Hellespontine Sibyl

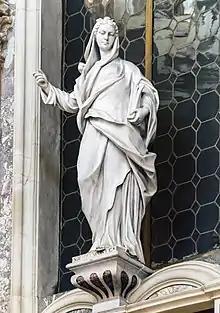
Statue in Scalzi, Venice

The Hellespontine Sibyl was the priestess presiding over the Apollonian oracle at Dardania. The Sibyl is sometimes referred to as the Trojan Sibyl. The word Sibyl comes (via Latin) from the Ancient Greek word "sibylla", meaning prophetess or oracle. The Hellespontine Sibyl was known, particularly in the late Roman Imperial period and the early Middle Ages, for a claim that she predicted the crucifixion of Jesus Christ. This claim comes from the Sibylline Oracles, which are not to be confused with the Sibylline Books.